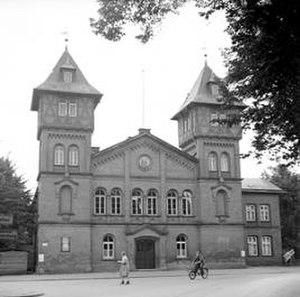
Le procès de Belsen fut constitué d'une série de jugements intentés par les puissances alliées contre d'anciens fonctionnaires de l'Allemagne nazie après la fin de la Seconde Guerre mondiale. Le procès de Belsen s’est tenu en Allemagne en Basse-Saxe, à proximité du camp, dans la ville de Lunebourg, au 30 Lindenstraße. Les accusés étaient des hommes, des femmes de la SS et des fonctionnaires ayant travaillé dans divers camps de concentration, notamment celui d’Auschwitz et de Bergen-Belsen. Le procès a suscité un intérêt considérable dans le monde, le public découvrant pour la première fois les responsables, ou même pour certains, l’existence d’assassinats de masse dans les camps d'extermination de l’est.